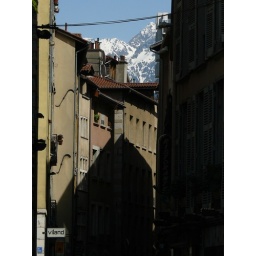
Even in the smallest street mountains can be seen